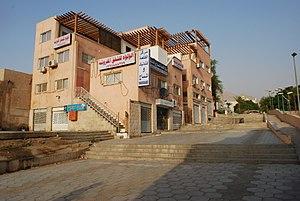
Aqaba